Maxillary central incisor

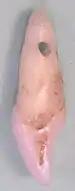
Distal view

The distal view of this tooth considers the portion of the tooth visible from the side furthest from where the middle line of the face would be. This side of the tooth is very similar to the mesial side. A greater portion of the tooth surface facing the lips is visible from this view compared to the mesial view because the labial surface tilts distally and lingually. Also, the cervical line curves less in comparison to the mesial view.